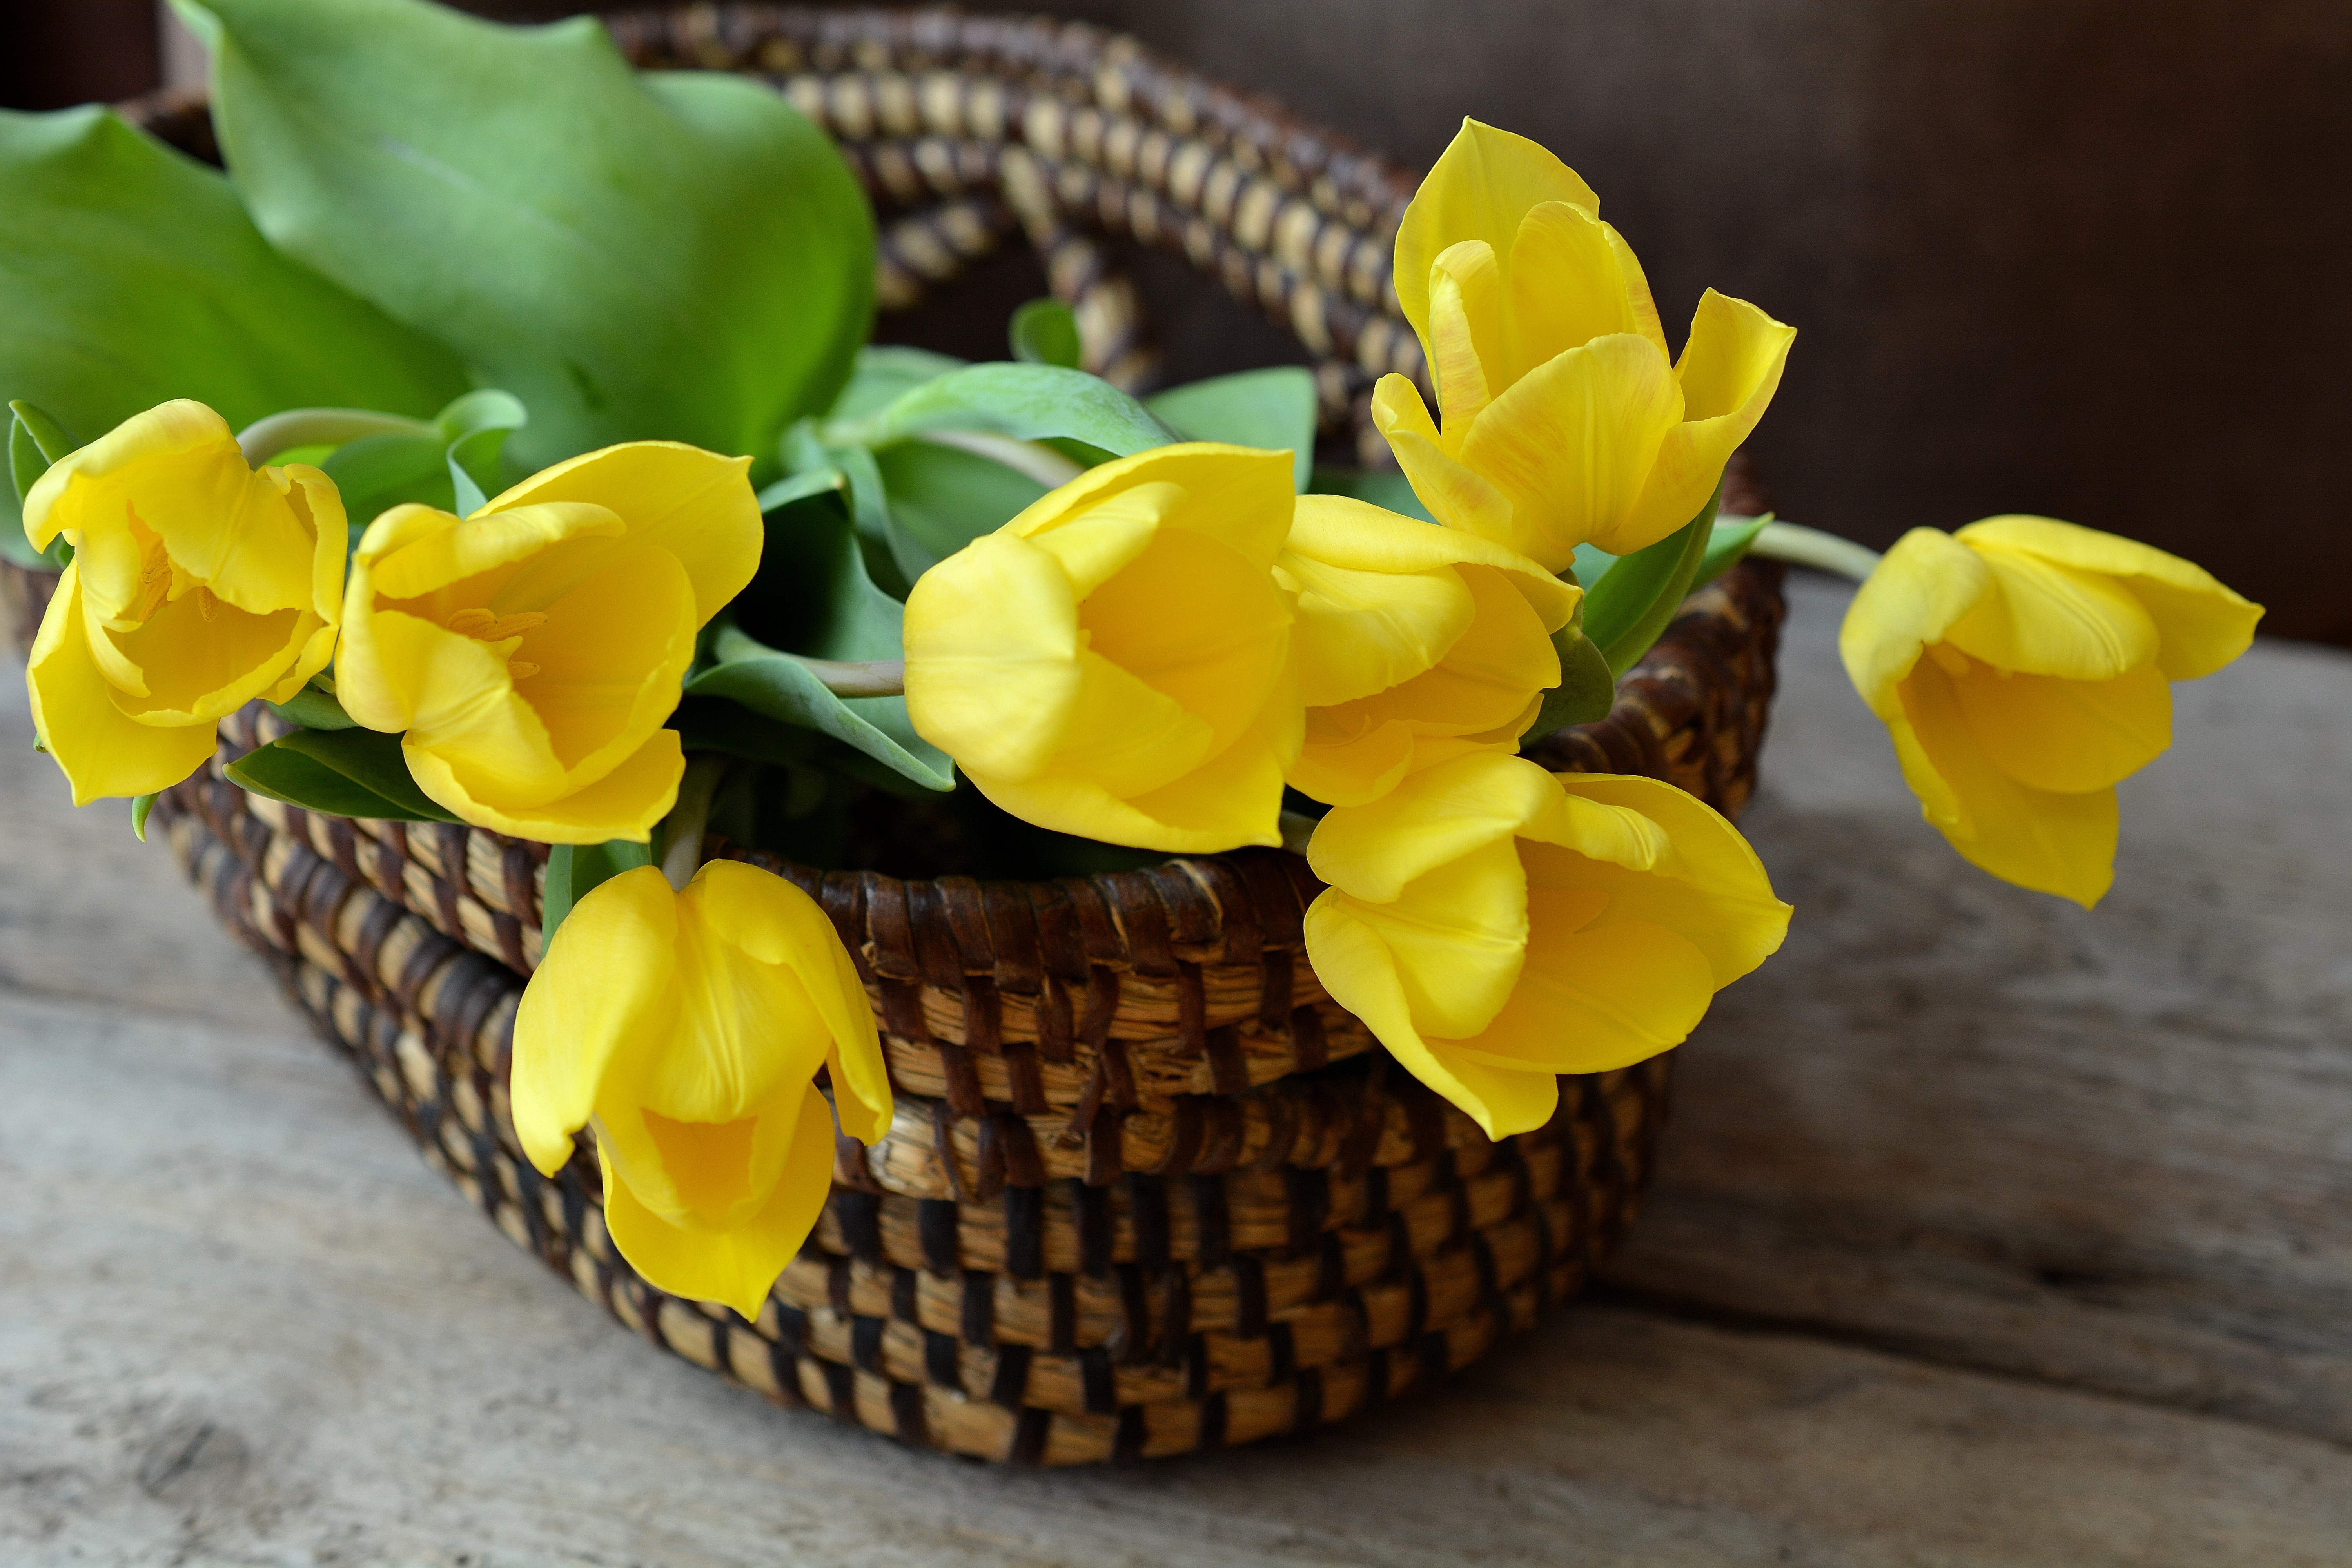
plant, flower, petal, yellow, basket, flora, flowers, tulips, floristry, spring flowers, yellow flowers, macro photography, flowering plant, flower bouquet, cut flowers, flower basket, land plant